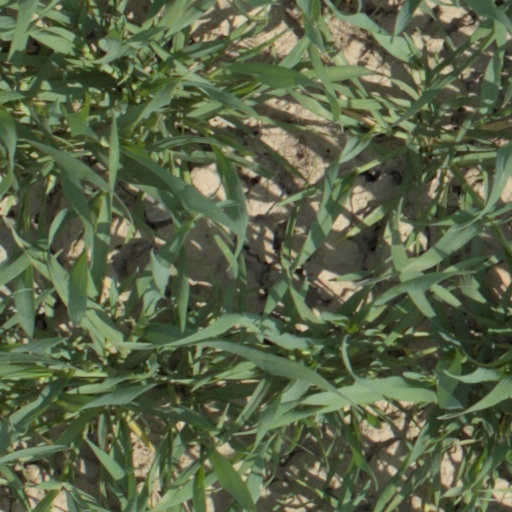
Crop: wheat